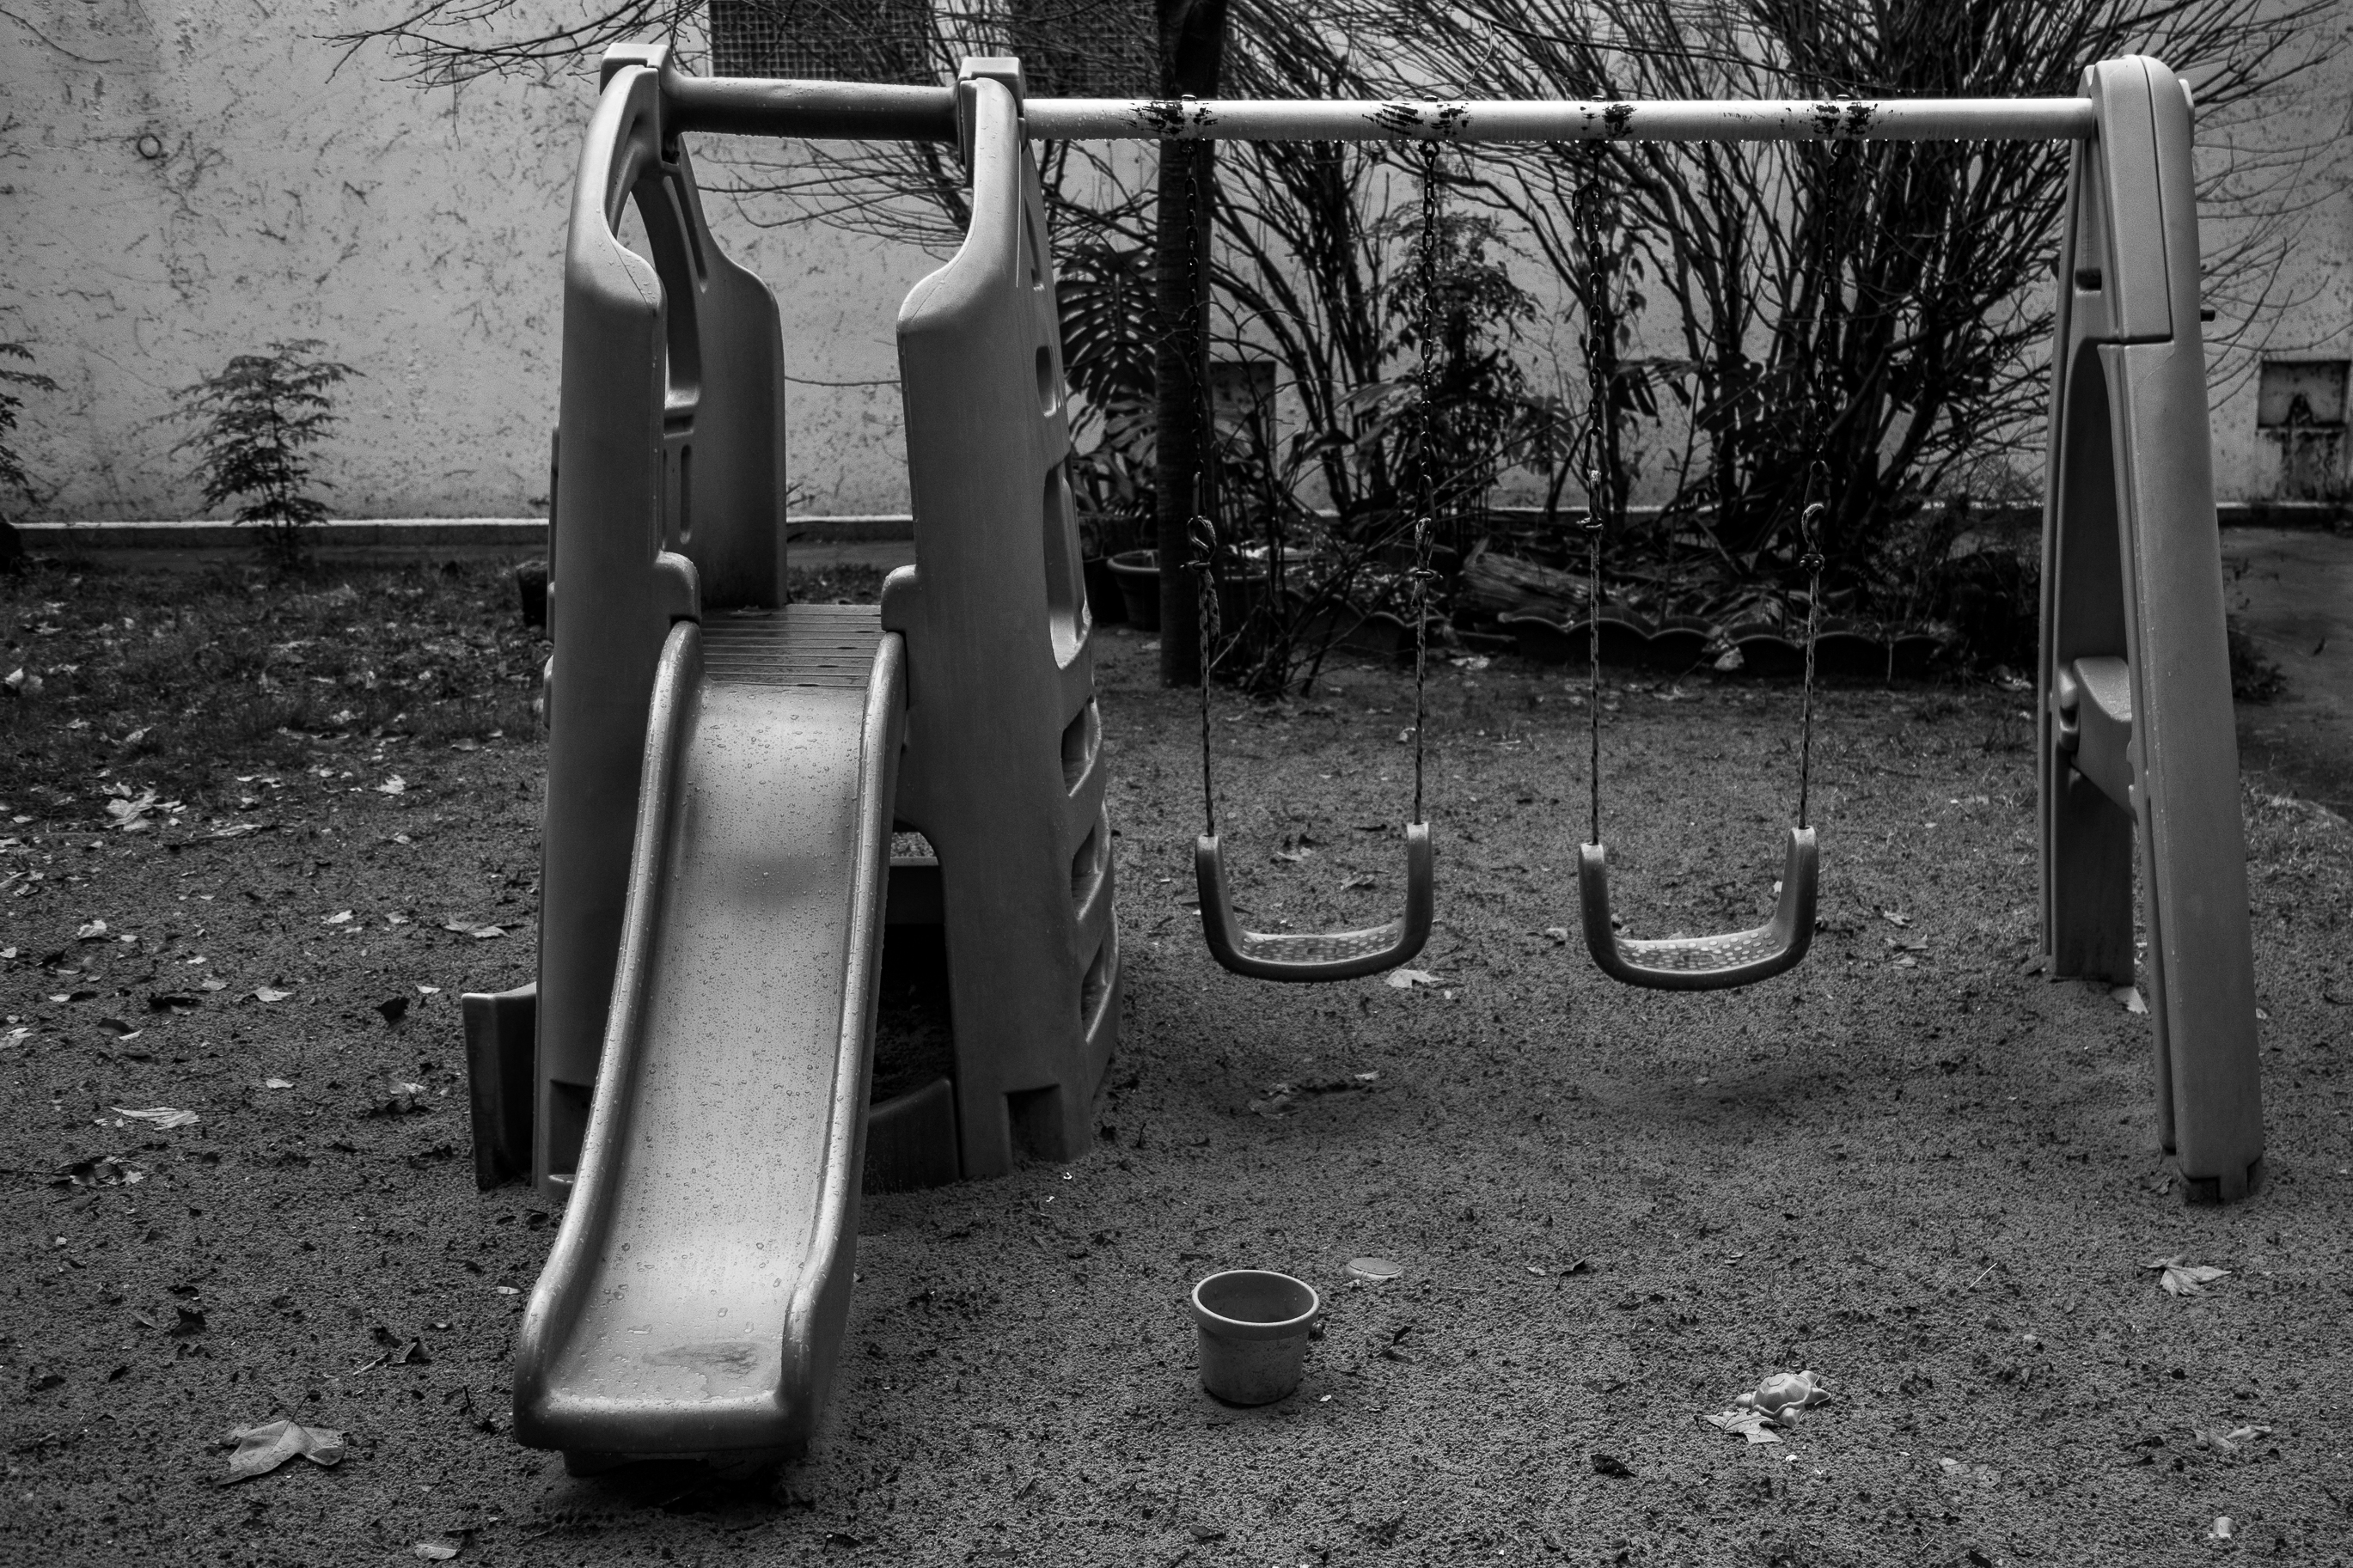
black and white, white, photography, wheel, black, monochrome, sculpture, photograph, argentina, image, shape, buenosaires, ar, monochrome photography, human positions